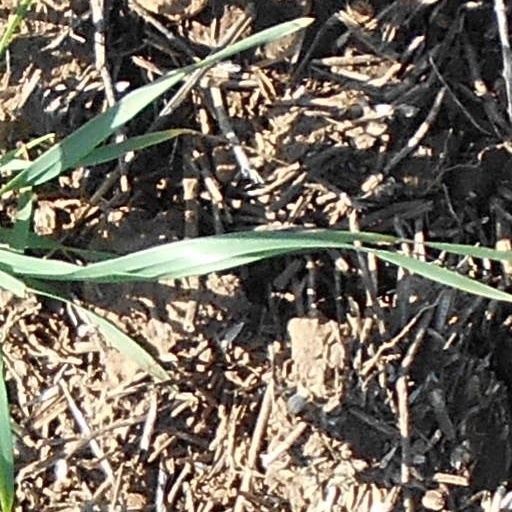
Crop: wheat